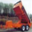
Label: truck